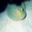
Label: ray